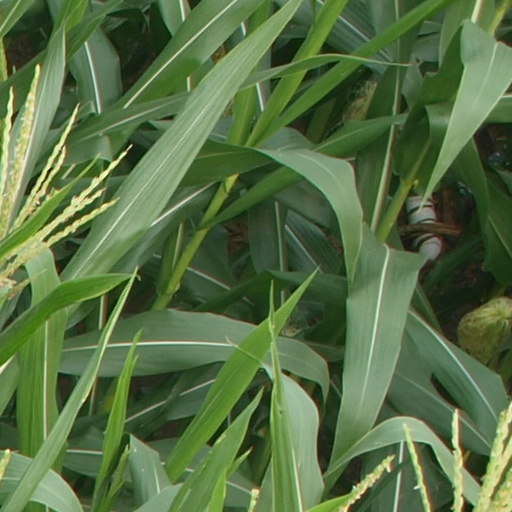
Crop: maize; corn